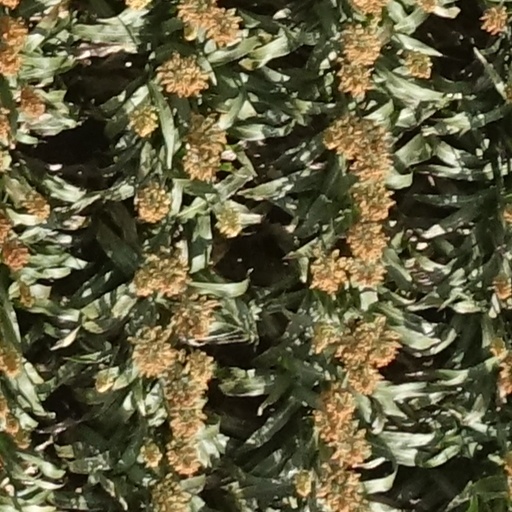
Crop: sorghum